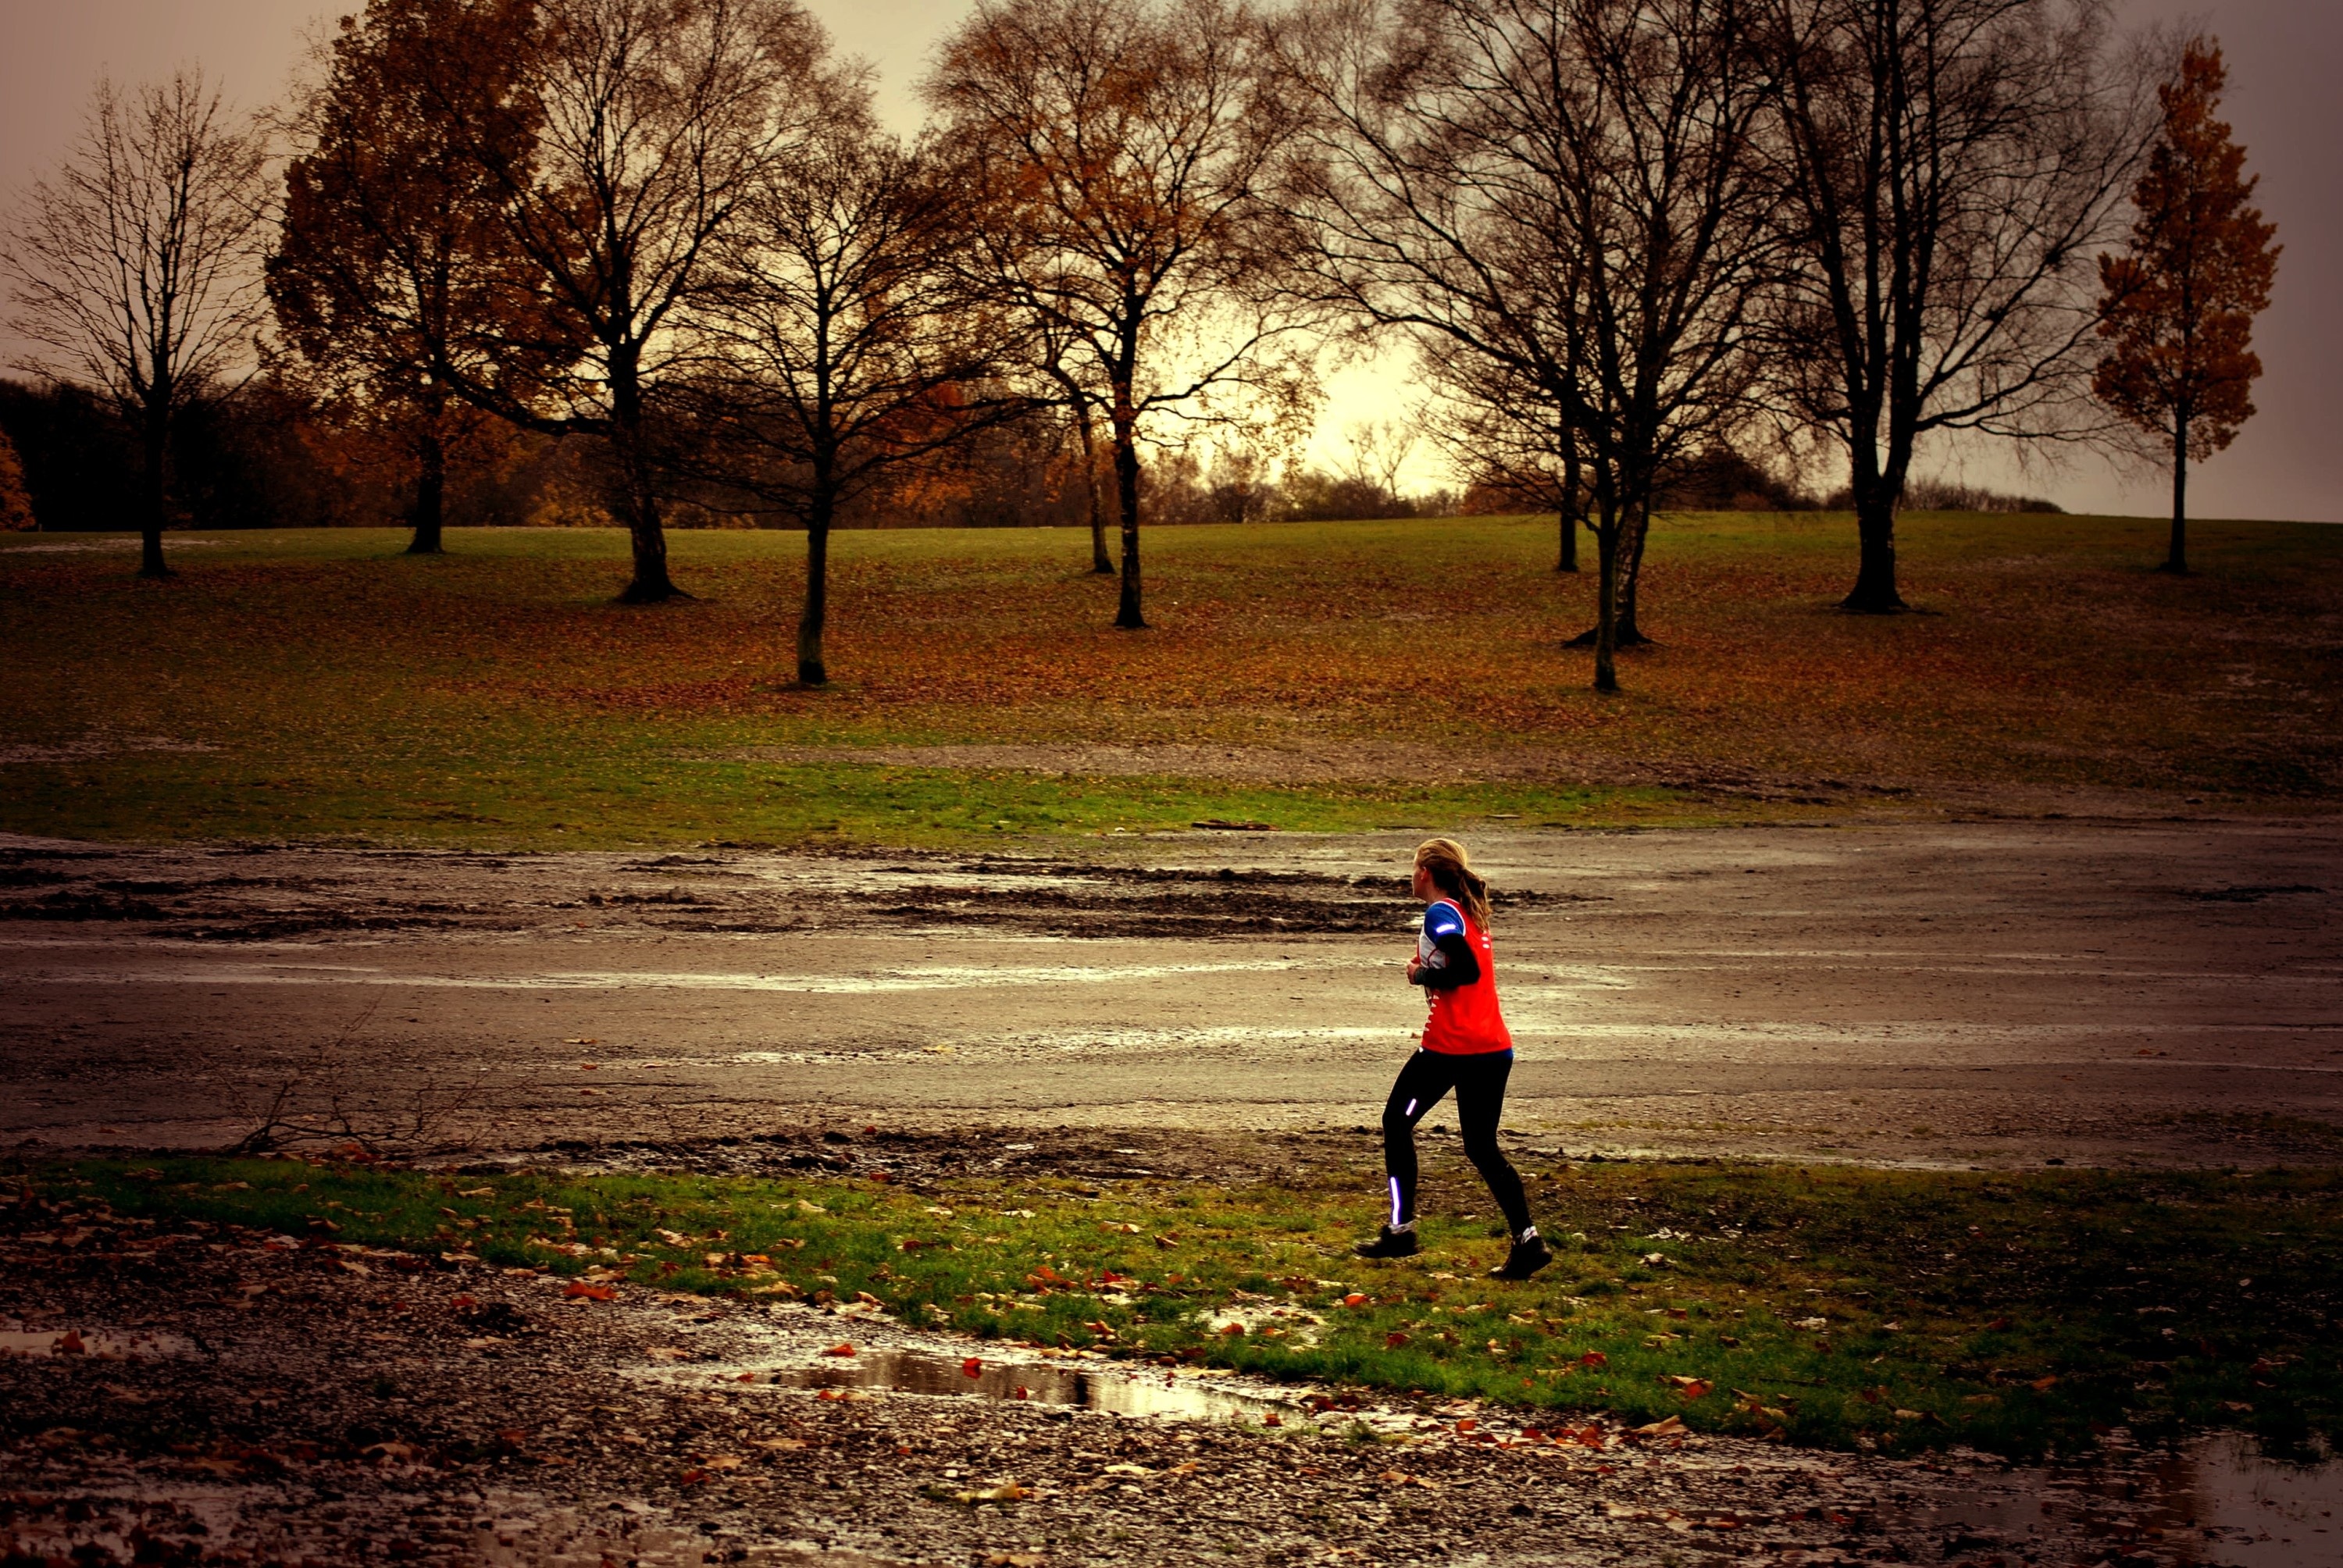
tree, nature, sunset, sunlight, morning, leaf, evening, spring, autumn, season, woody plant